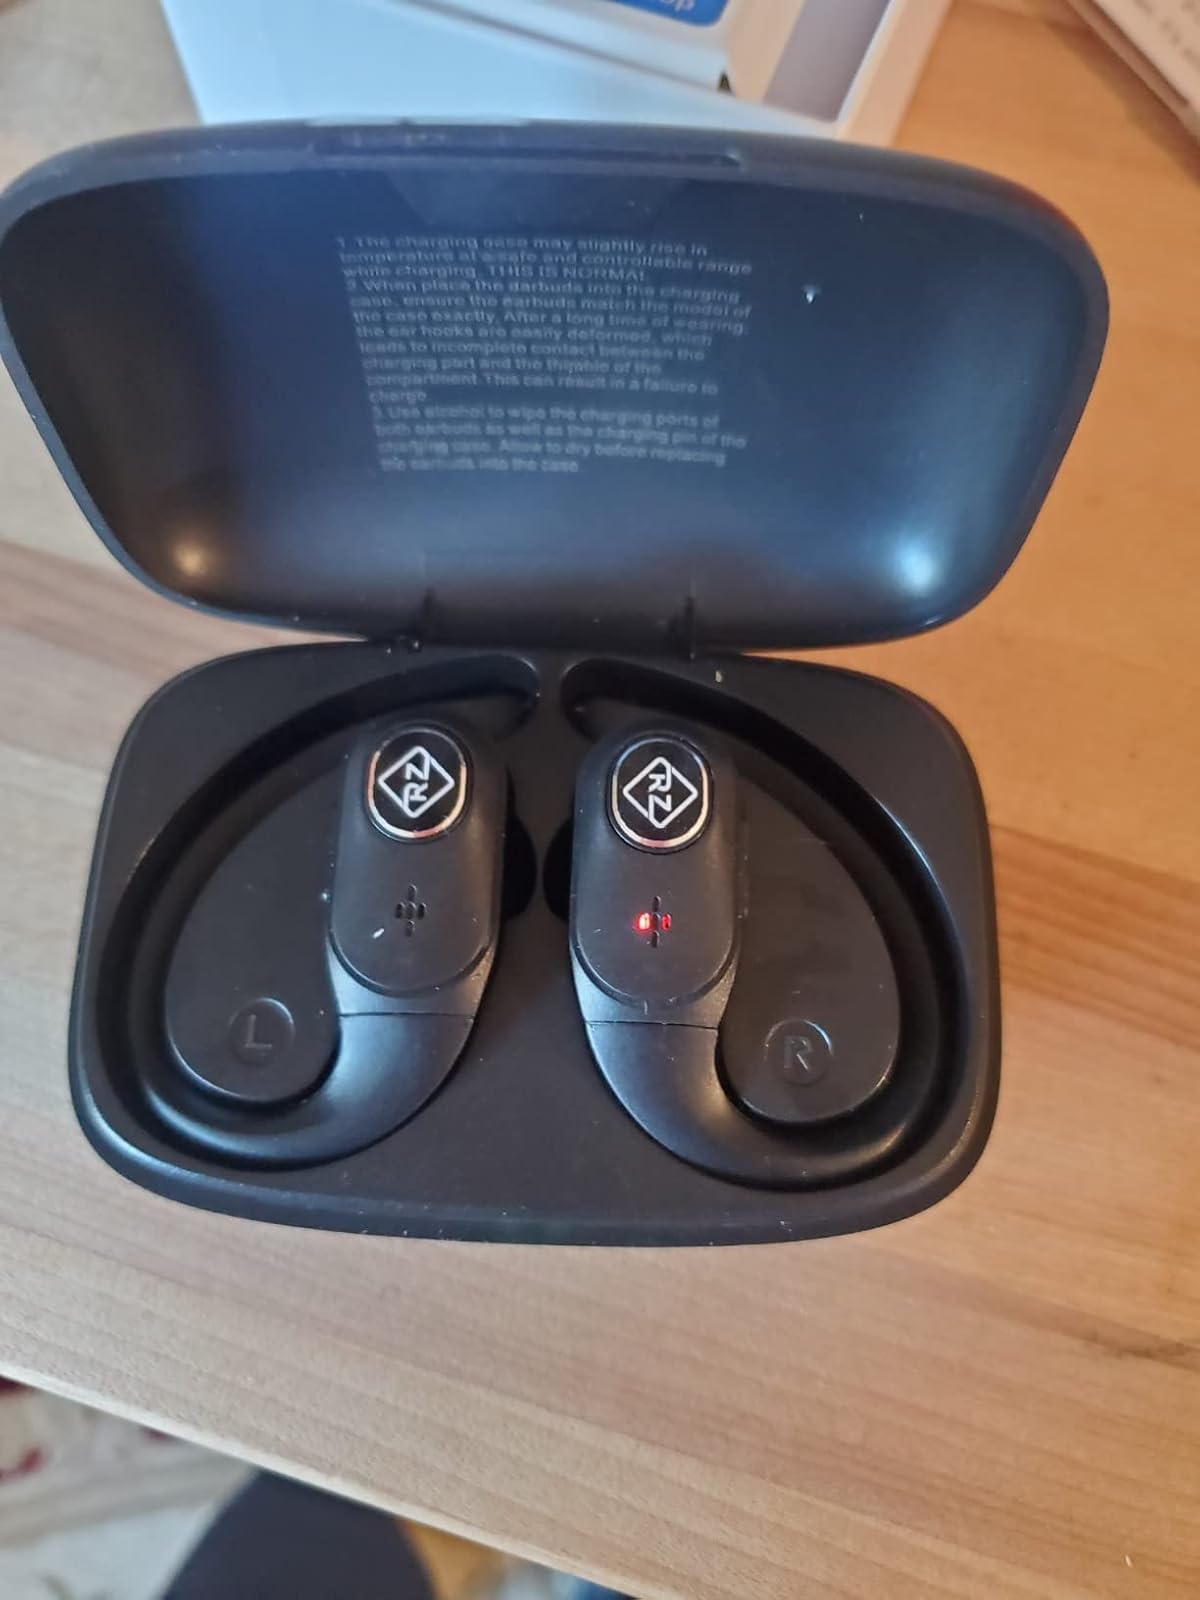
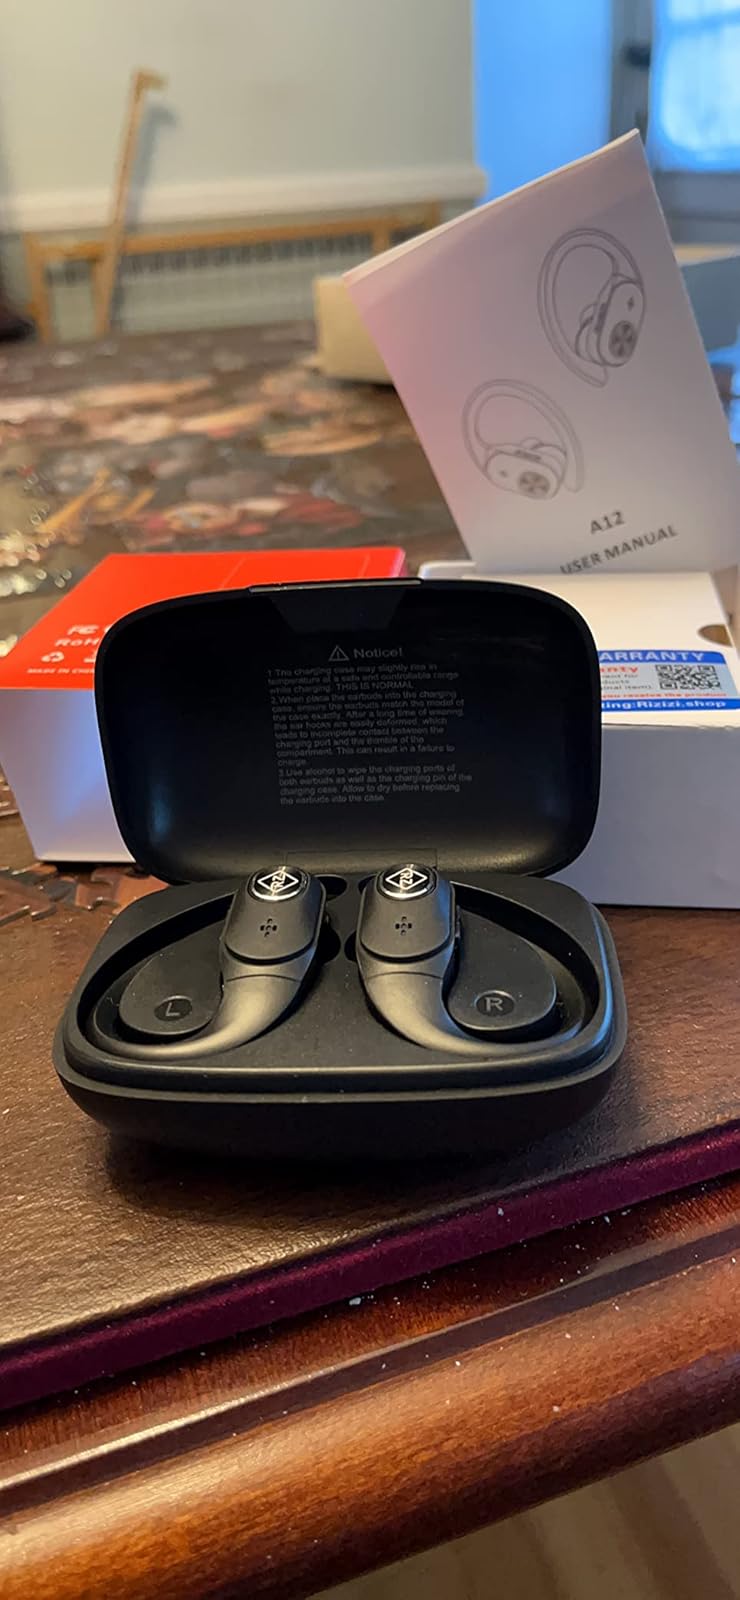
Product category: earbuds
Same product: yes